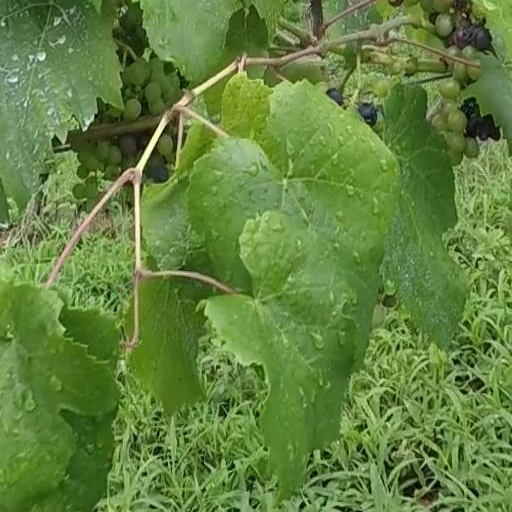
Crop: grape